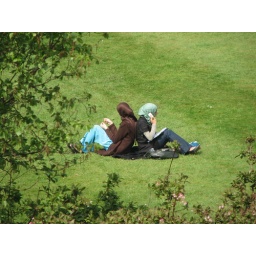
It was a sunny day today. I envied the people I could see from the office window lounging in the park.